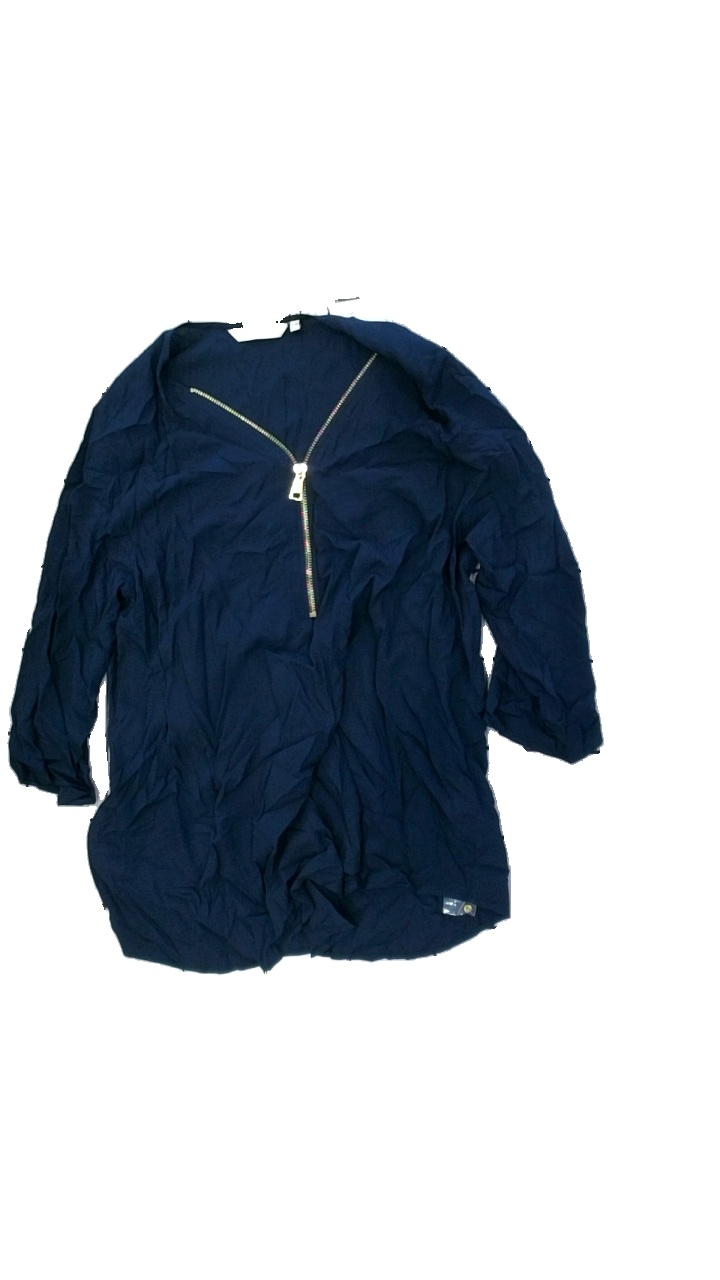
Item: Blouse (Ladies)
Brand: Cellbes
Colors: Blue
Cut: Regular
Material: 100% viscose
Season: All
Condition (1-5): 4
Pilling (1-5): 5
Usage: Reuse
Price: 50-100